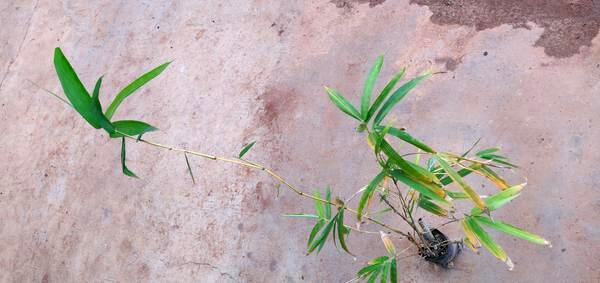
Plant: Bamboo